Morea expedition

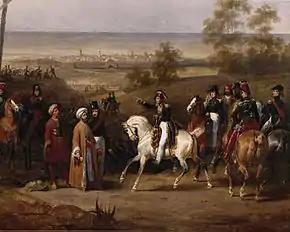
Take of Koroni by Generals Sébastiani and Nikitaras (Hippolyte Lecomte)

On 6 October, the day after Ibrahim's departure, General Maison ordered General Philippe Higonet to march on Navarino. He left with the 16th Infantry Regiment, which included artillery and military engineers. Navarino's seacoast was put under siege by Admiral Henri de Rigny’s fleet and the land siege was undertaken by General Higonet's soldiers. The Turkish commander of the fort refused to surrender: "The Porte is at war with neither the French nor the English; we will commit no hostile act, but we will not surrender the fort". Whereupon the sappers were ordered to open a breach in the walls and General Higonet entered the fortress, held by 530 men who surrendered without a shot being fired, along with sixty cannon and 800,000 rounds of ammunition. The French troops settled permanently in Navarino, rebuilding its fortifications and houses and setting up a hospital and various features of local administration.